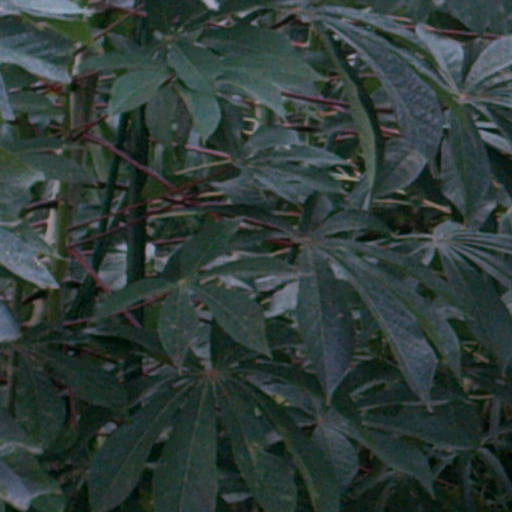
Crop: cassava